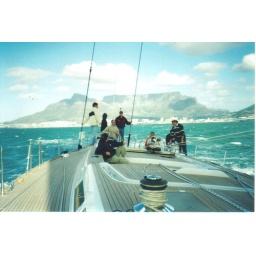
sea trials off Capetown with Table mountain in the back ground